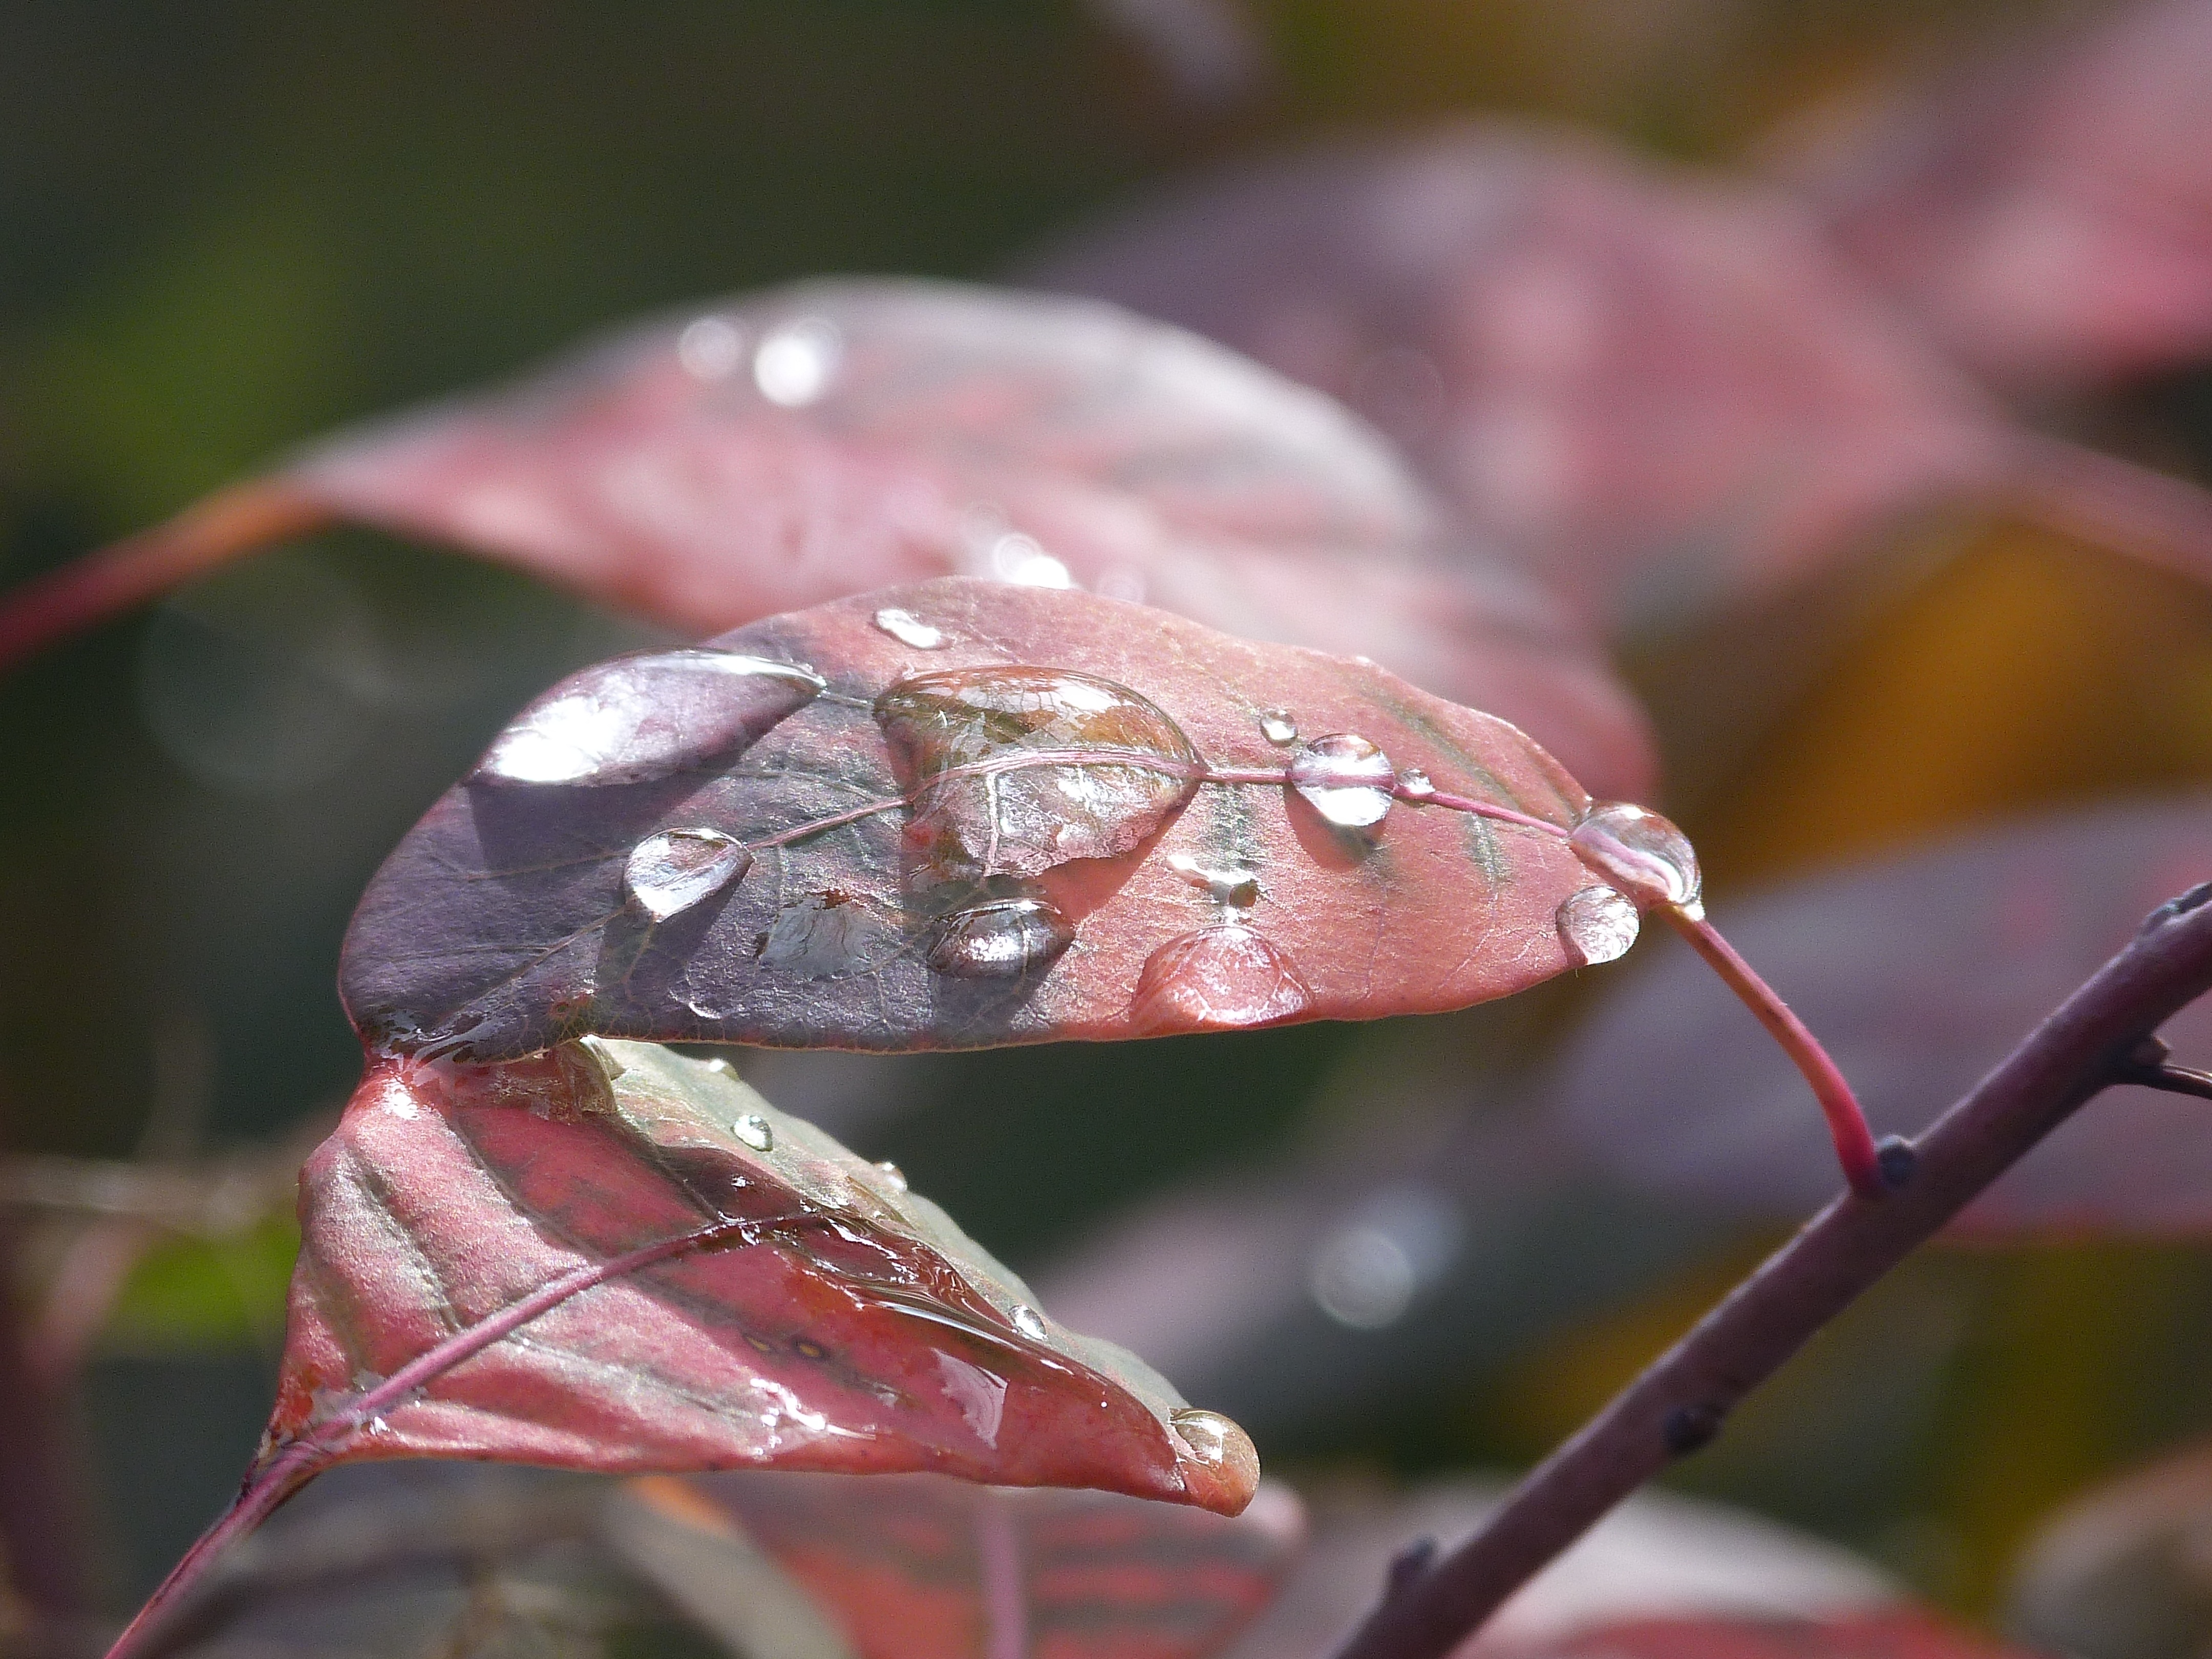
nature, branch, blossom, dew, plant, photography, leaf, flower, petal, raindrop, wet, red, insect, macro, autumn, botany, flora, fauna, drip, close up, leaves, dewdrop, bud, fall color, drop of water, macro photography, plant stem